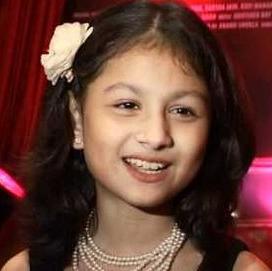
Age: 10